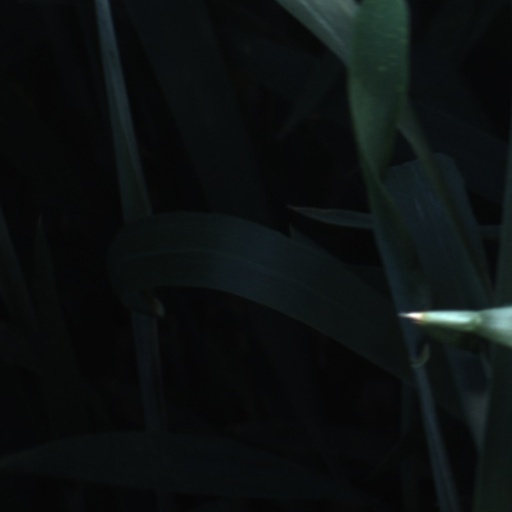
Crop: wheat